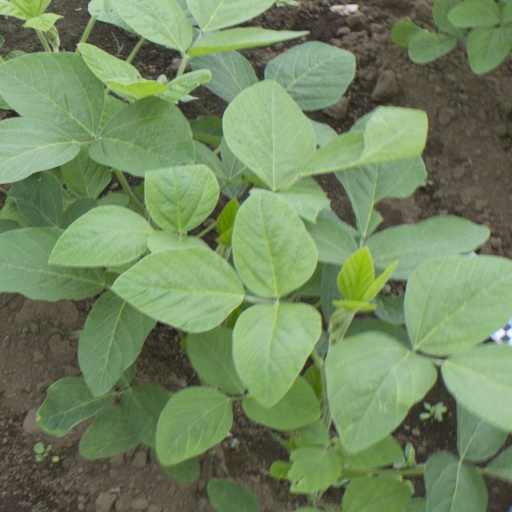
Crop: soybean